Jersey Shore

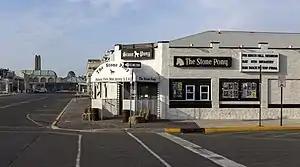
The Stone Pony in Asbury Park, where Bruce Springsteen, Bon Jovi, and Southside Johnny appeared regularly early in their careers

Ocean City is home to a boardwalk fronted by several shops and amusement areas. Known as a family-oriented seaside resort, the city has prohibited the sale of alcoholic beverages within its limits since its founding in 1879. Ocean City has miles of guarded beaches, a 2.5-mile boardwalk, and a downtown shopping and dining district. Gillian's Wonderland Pier and Playland's Castaway Cove are two large amusement parks located along the boardwalk, with both family and thrill rides. A water park, various arcades, miniature golf courses, and a historic entertainment hall, the Ocean City Music Pier, round out the boardwalk attractions. Corson's Inlet State Park was established by the New Jersey Legislature in 1969 to protect and preserve one of the last undeveloped tracts of land along the state's oceanfront.